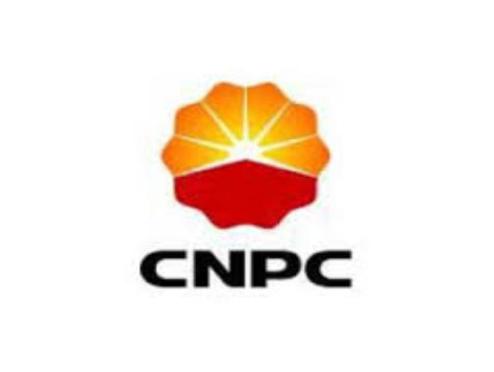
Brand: chinese petroleum
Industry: Others